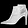
Label: Ankle boot